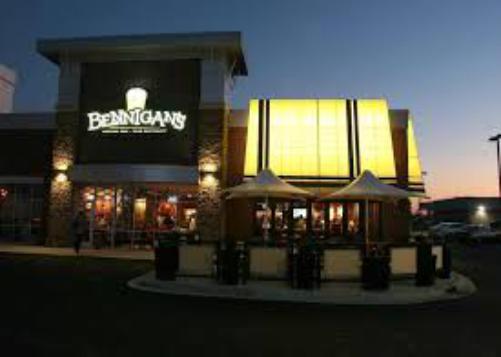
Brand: Bennigan's
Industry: Food